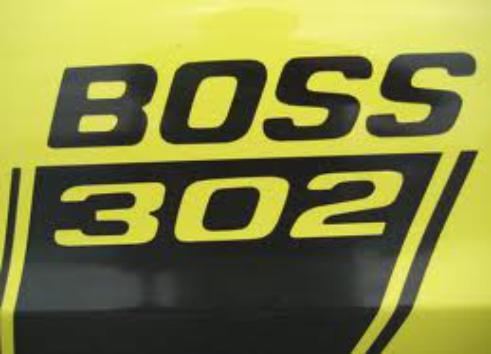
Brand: BOSS
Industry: Others